Magness-Humphries House

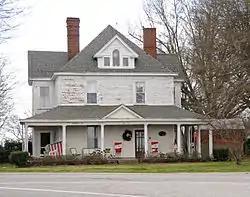
Magness-Humphries House, March 2012

Magness-Humphries House is a historic home and farm located near Gaffney, Cherokee County, South Carolina. It was built in 1904, and is a two-story, frame Queen Anne / Classical Revival style farmhouse on brick and rock piers. It features a steep hipped roof and decorative chimneys. The property includes a barn, smoke house/potato house, and gear room. They date to 1871. Other outbuildings include a chicken/hen house built about 1918, a dibby house and pump house built in the 1940s, and several others built in the 1950s. James Judson Magness established a home and farm in 1871; his original home was destroyed by fire in 1904.